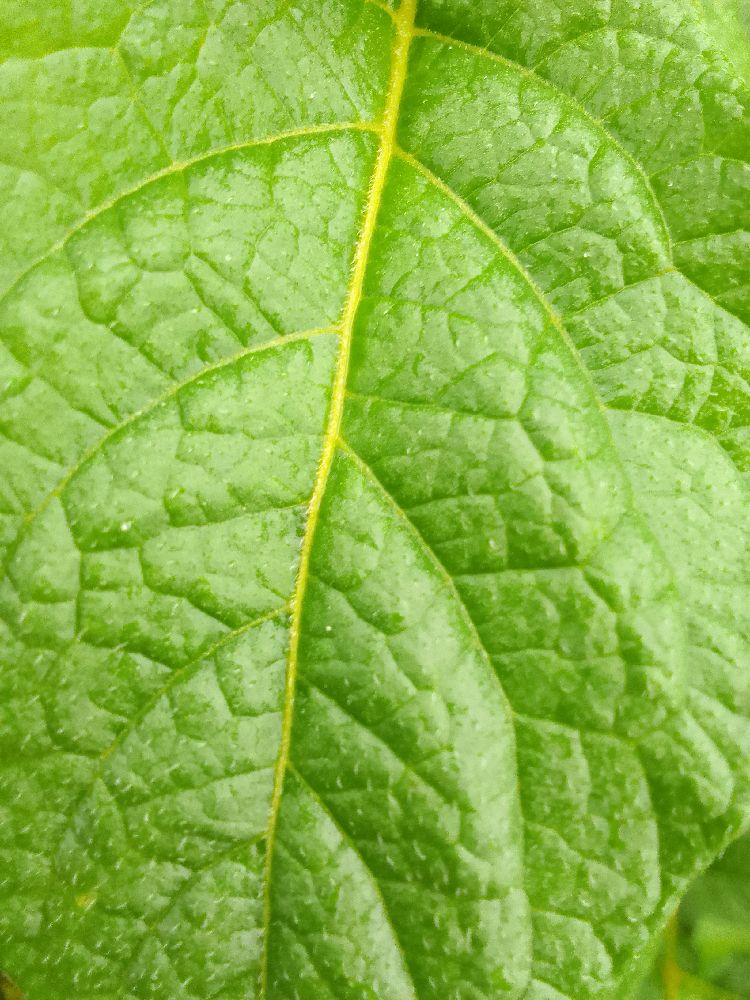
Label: Healthy